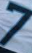
Number: 7